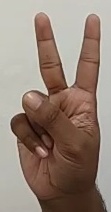
ASL sign: 2